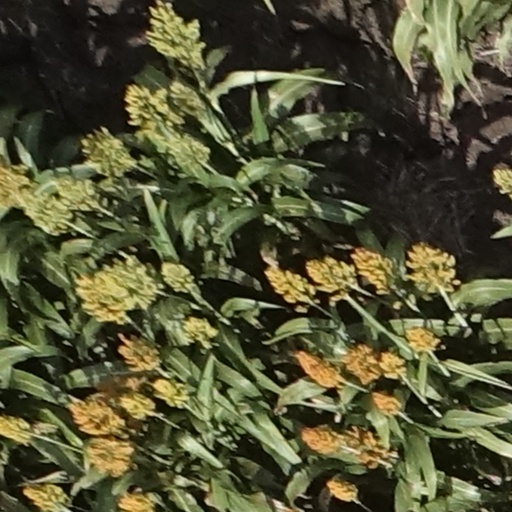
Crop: sorghum